Tropical desert

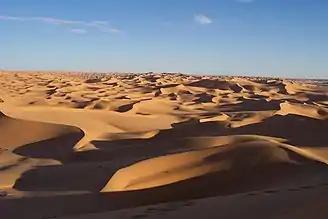
A view of the Sahara

Tropical deserts are located in regions between 15 and 30 degrees latitude. The environment is very extreme, and they have the highest average monthly temperature on Earth. Rainfall is sporadic; precipitation may not be observed at all in a few years. In addition to these extreme environmental and climate conditions, most tropical deserts are covered with sand and rocks, and thus too flat and lacking in vegetation to block out the wind. Wind may erode and transport sand, rocks and other materials; these are known as eolian processes. Landforms caused by wind erosion vary greatly in characteristics and size. Representative landforms include depressions and pans, Yardangs, inverted topography and ventifacts. No significant populations can survive in tropical deserts due to extreme aridity, heat and the paucity of vegetation; only specific flora and fauna with special behavioral and physical mechanisms are supported. Although tropical deserts are considered to be harsh and barren, they are in fact important sources of natural resources and play a significant role in economic development. Besides the equatorial deserts, there are many hot deserts situated in the tropical zone.